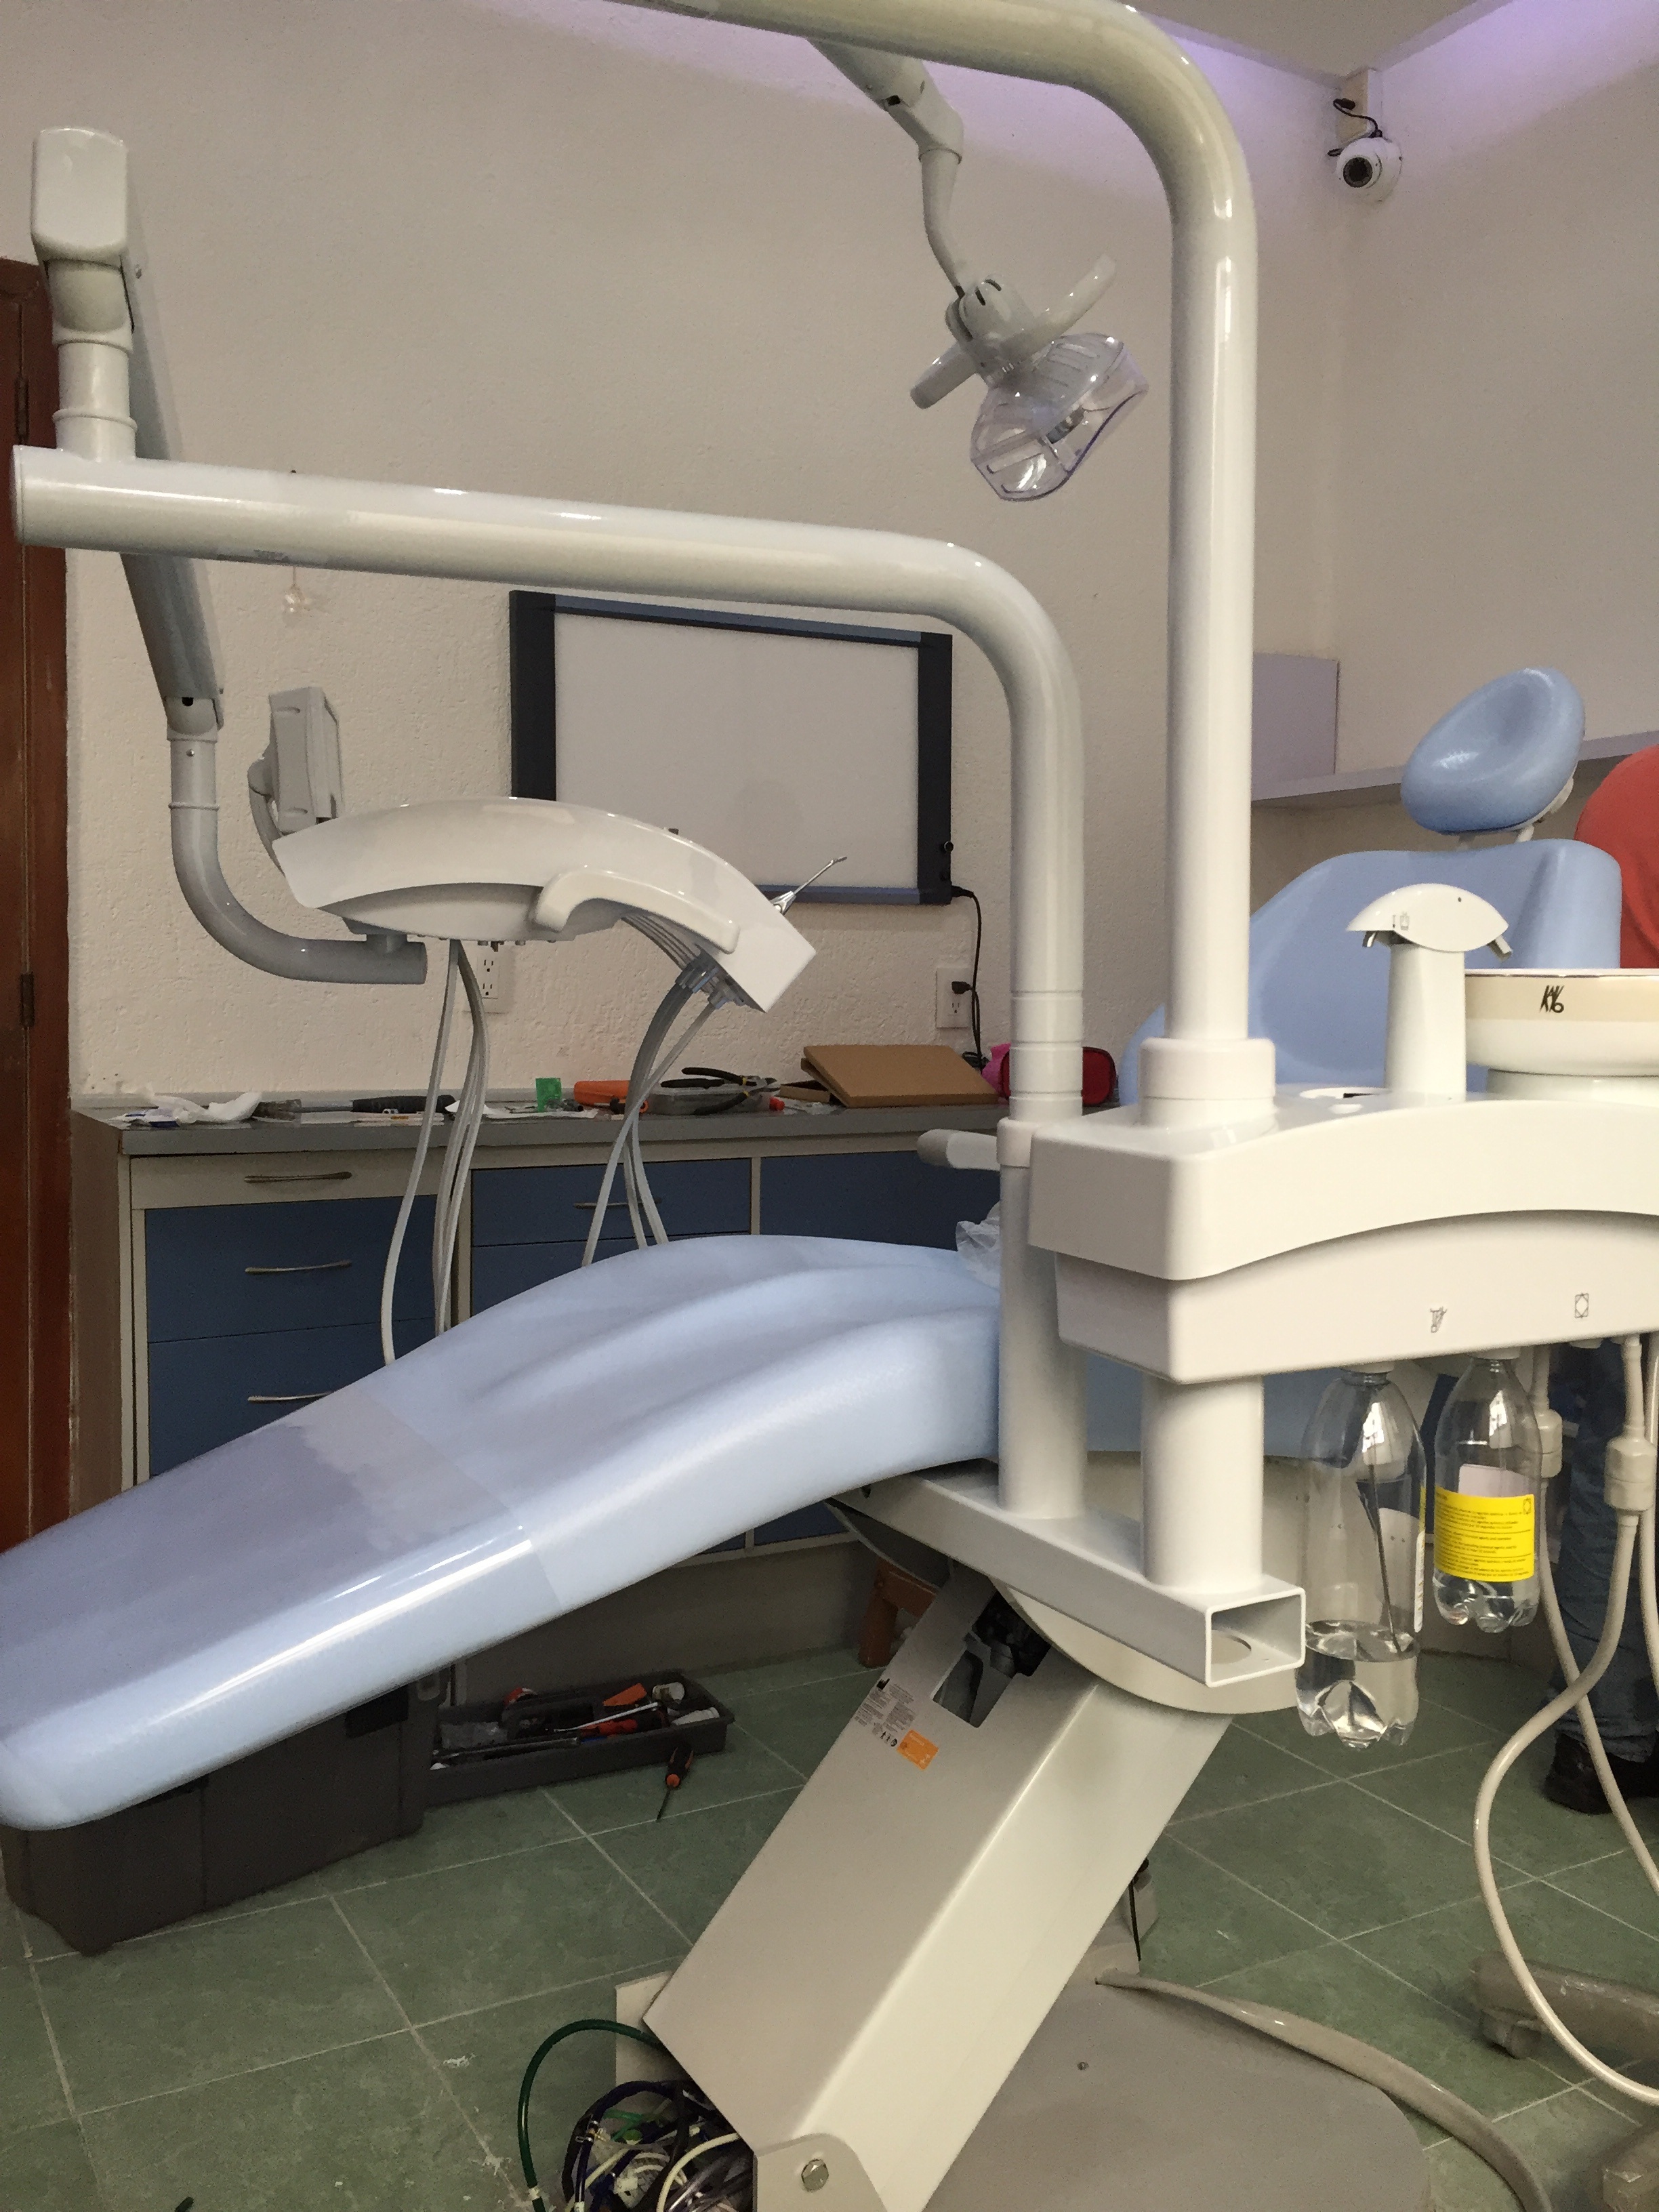
room, dental, hospital, unit, dental unit, dental chair, radiology, automotive exterior, operating theater, medical imaging